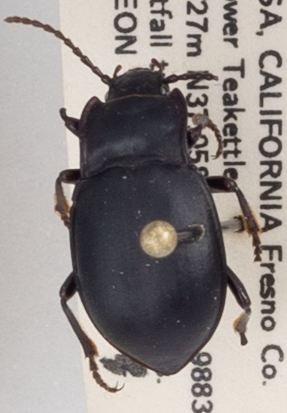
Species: Metrius contractus
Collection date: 2019-07-23
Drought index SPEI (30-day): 0.616
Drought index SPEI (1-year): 0.54
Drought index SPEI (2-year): -0.03